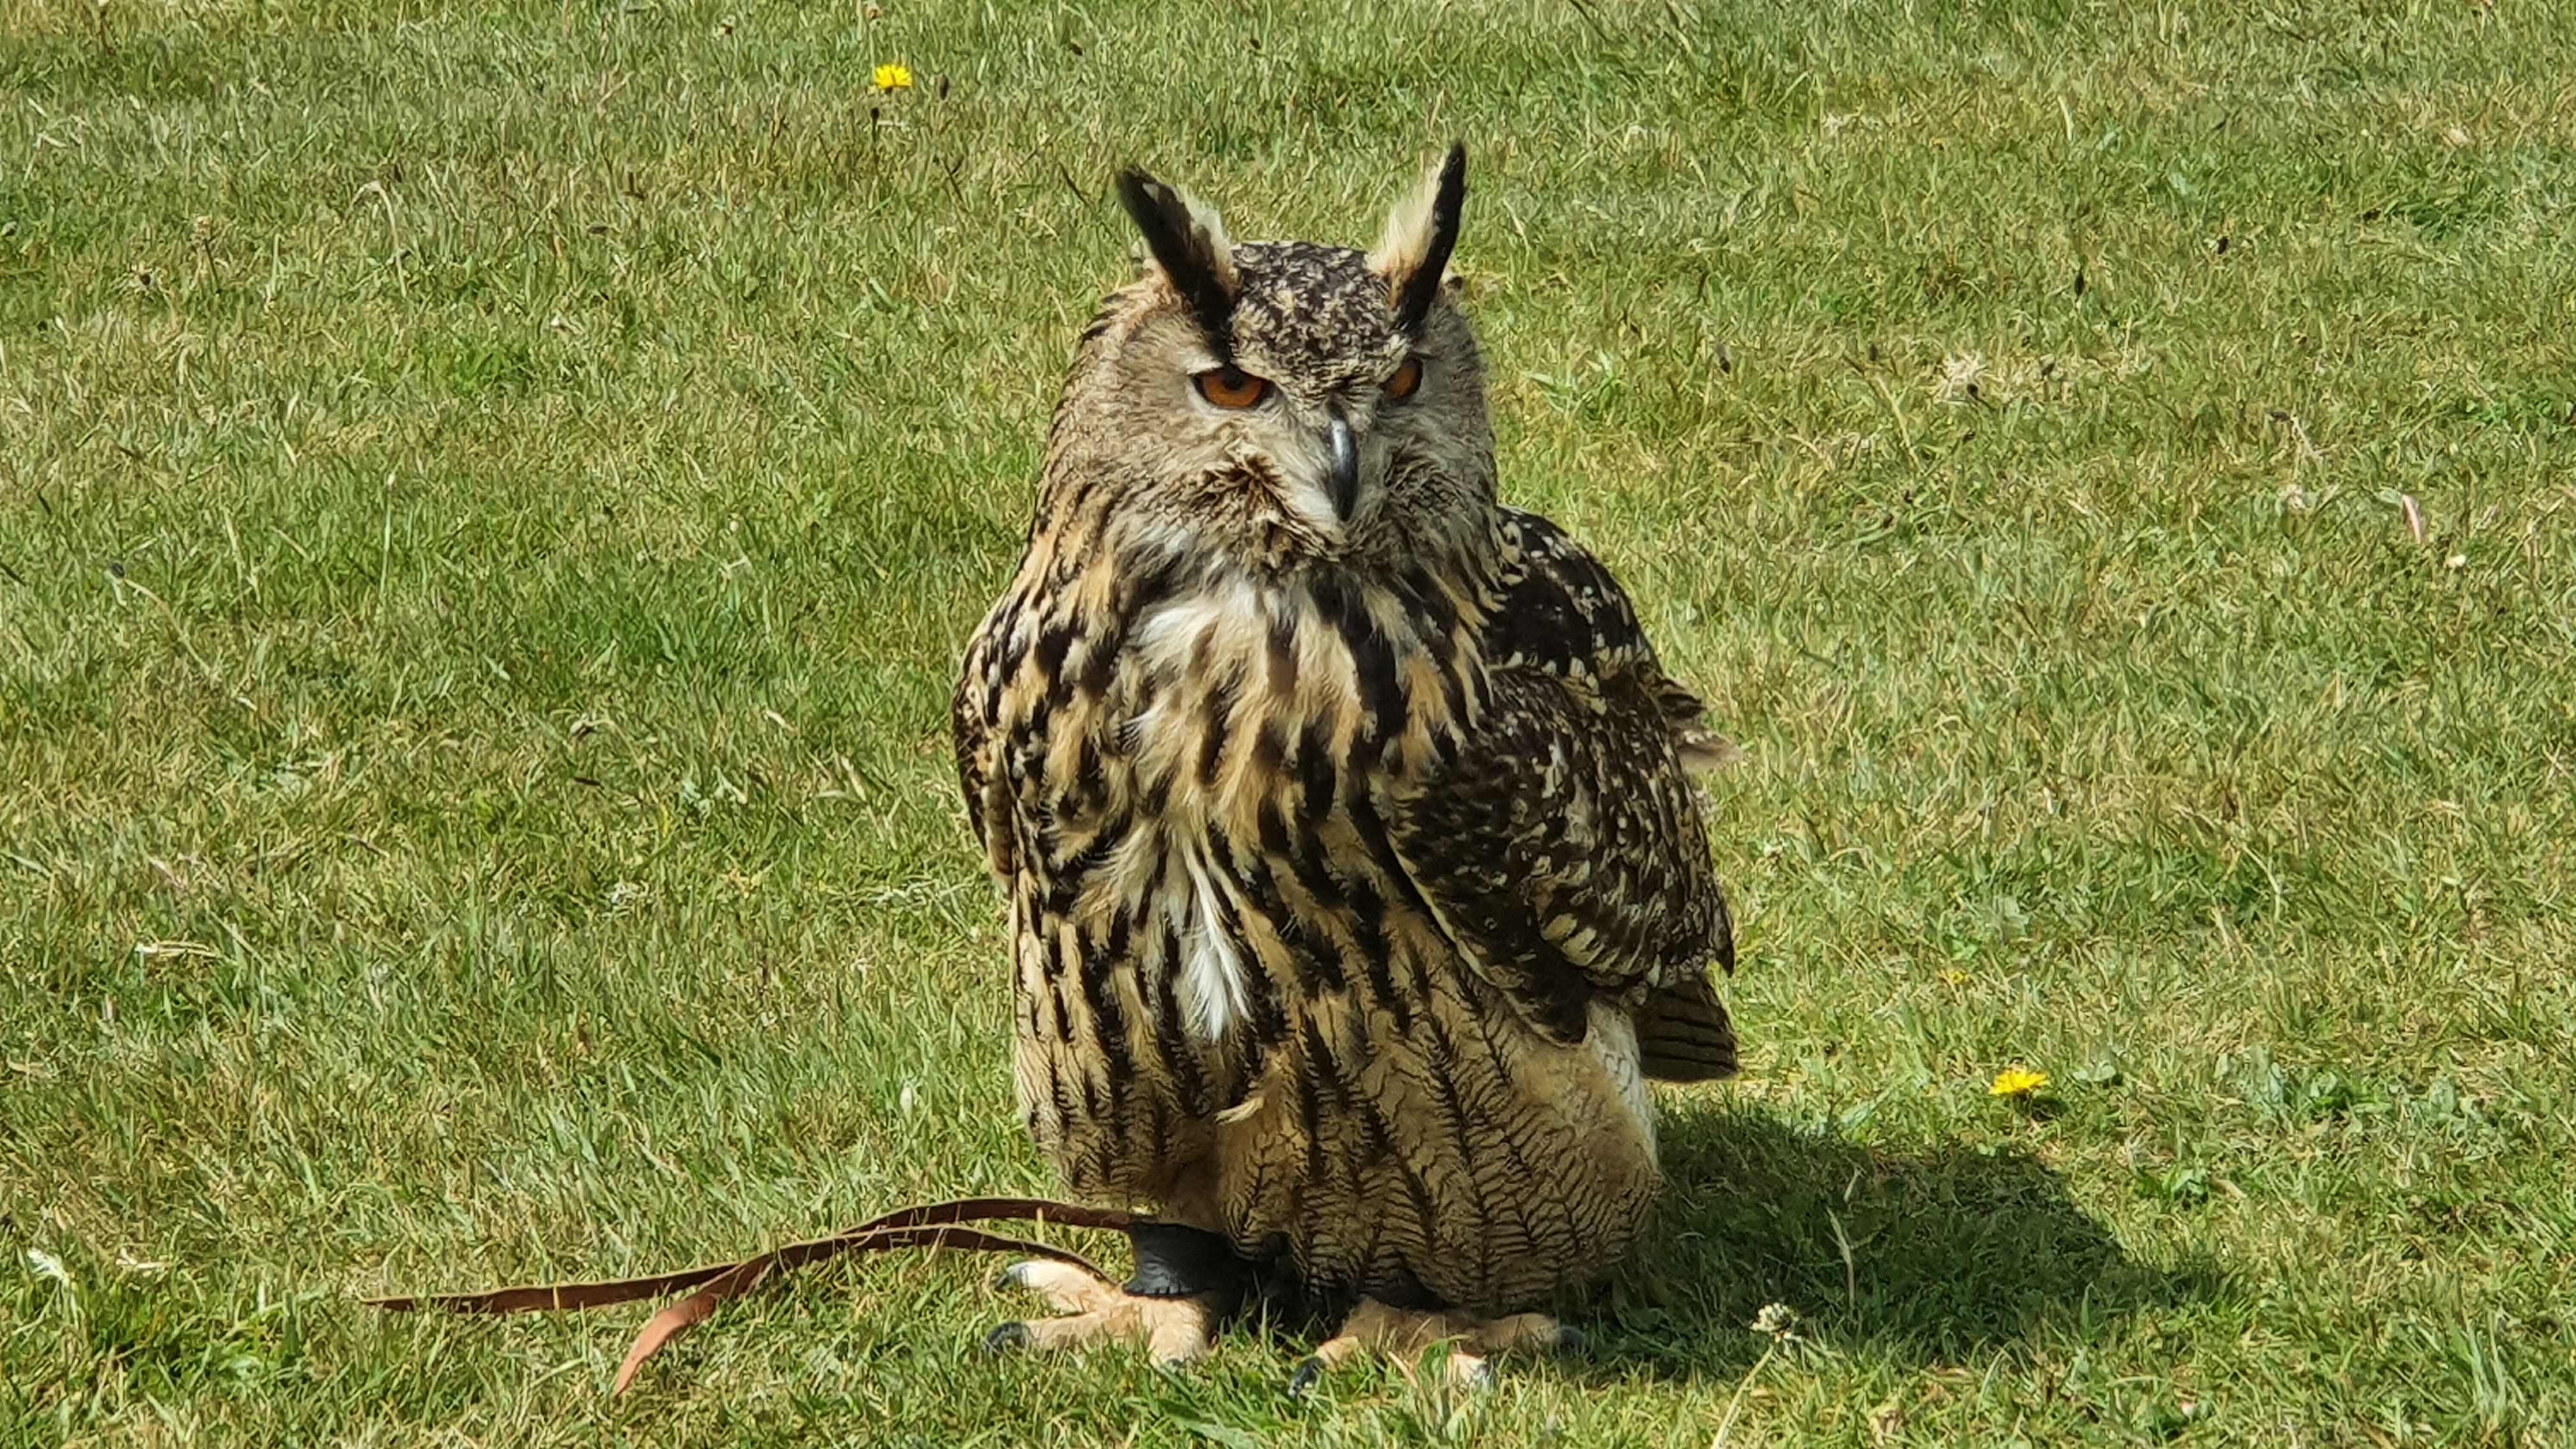
bird, owl, eagle owl, beak, feather, accipitridae, grass, great horned owl, terrestrial animal, falconiformes, bird of prey, grass family, grassland, accipitriformes, fur, screech owl, wildlife, Eastern Screech owl, event, wing